The Gene Generation

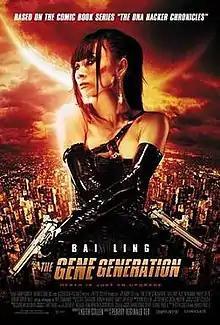
Theatrical release poster

The Gene Generation is a 2007 biopunk science fiction action film about an assassin who battles DNA hackers. The film was directed by Pearry Reginald Teo, and stars Bai Ling, Parry Shen, Faye Dunaway, and Alec Newman.